Higher education in Japan

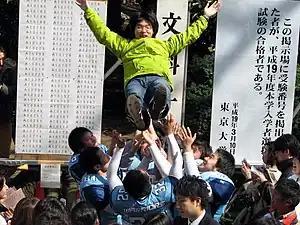
Passing the entrance exam to a university is a major life step for a young Japanese person.

At the higher education level, Japan sought to incorporate a number of higher education ideas to suit its national needs. Many books, manuscripts, and documents from the West were translated and foreign professors were common during the Meiji era to disseminate Western knowledge in the arts and sciences as well as Western pedagogical teaching methods. For a modern university model, Japan incorporated many Prussian elements found in that of Germany as the German Empire at the time was similar to Japan in terms of goals for colonial expansion and national development. The German model continued to inspire the Japanese higher education system until the end of World War I. During the American occupation of World War II, Japan incorporated higher education ideas developed in the United States to modernize its higher education for the contemporary era. The contemporary Japanese higher education system now boasts elements incorporated from the United States on top of its European origins. The expansion and development of modern higher education in Japan has contributed to its economic growth after World War II which continued on until the late 1980s.